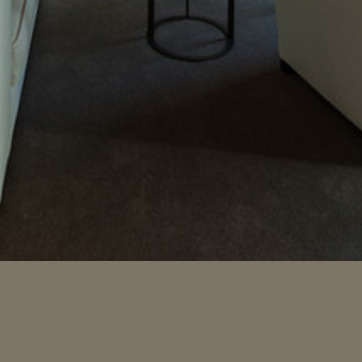
Material: carpet